Vaux-en-Pré

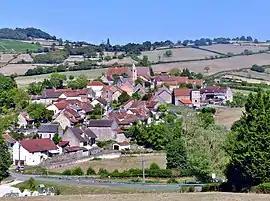
A general view of Vaux-en-Pré

Vaux-en-Pré is a commune in the Saône-et-Loire department in the region of Bourgogne-Franche-Comté in eastern France.